Chollerford Bridge

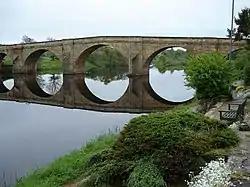
Chollerford Bridge

Chollerford Bridge is a stone bridge that replaced an earlier medieval bridge crossing the River North Tyne at Chollerford, Northumberland, England. It is a Grade II listed building.